Evesham

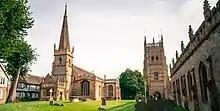
All Saints Church Evesham

Between 1983 and 2008, Evesham was home to computer manufacturer Evesham Micros, later renamed Evesham Technology. It was a significant contributor to the United Kingdom's domestic computer and digital television market. At its peak, the company employed up to 300 people with a chain of 19 retail stores in towns and cities throughout the UK. It went into liquidation in 2008.